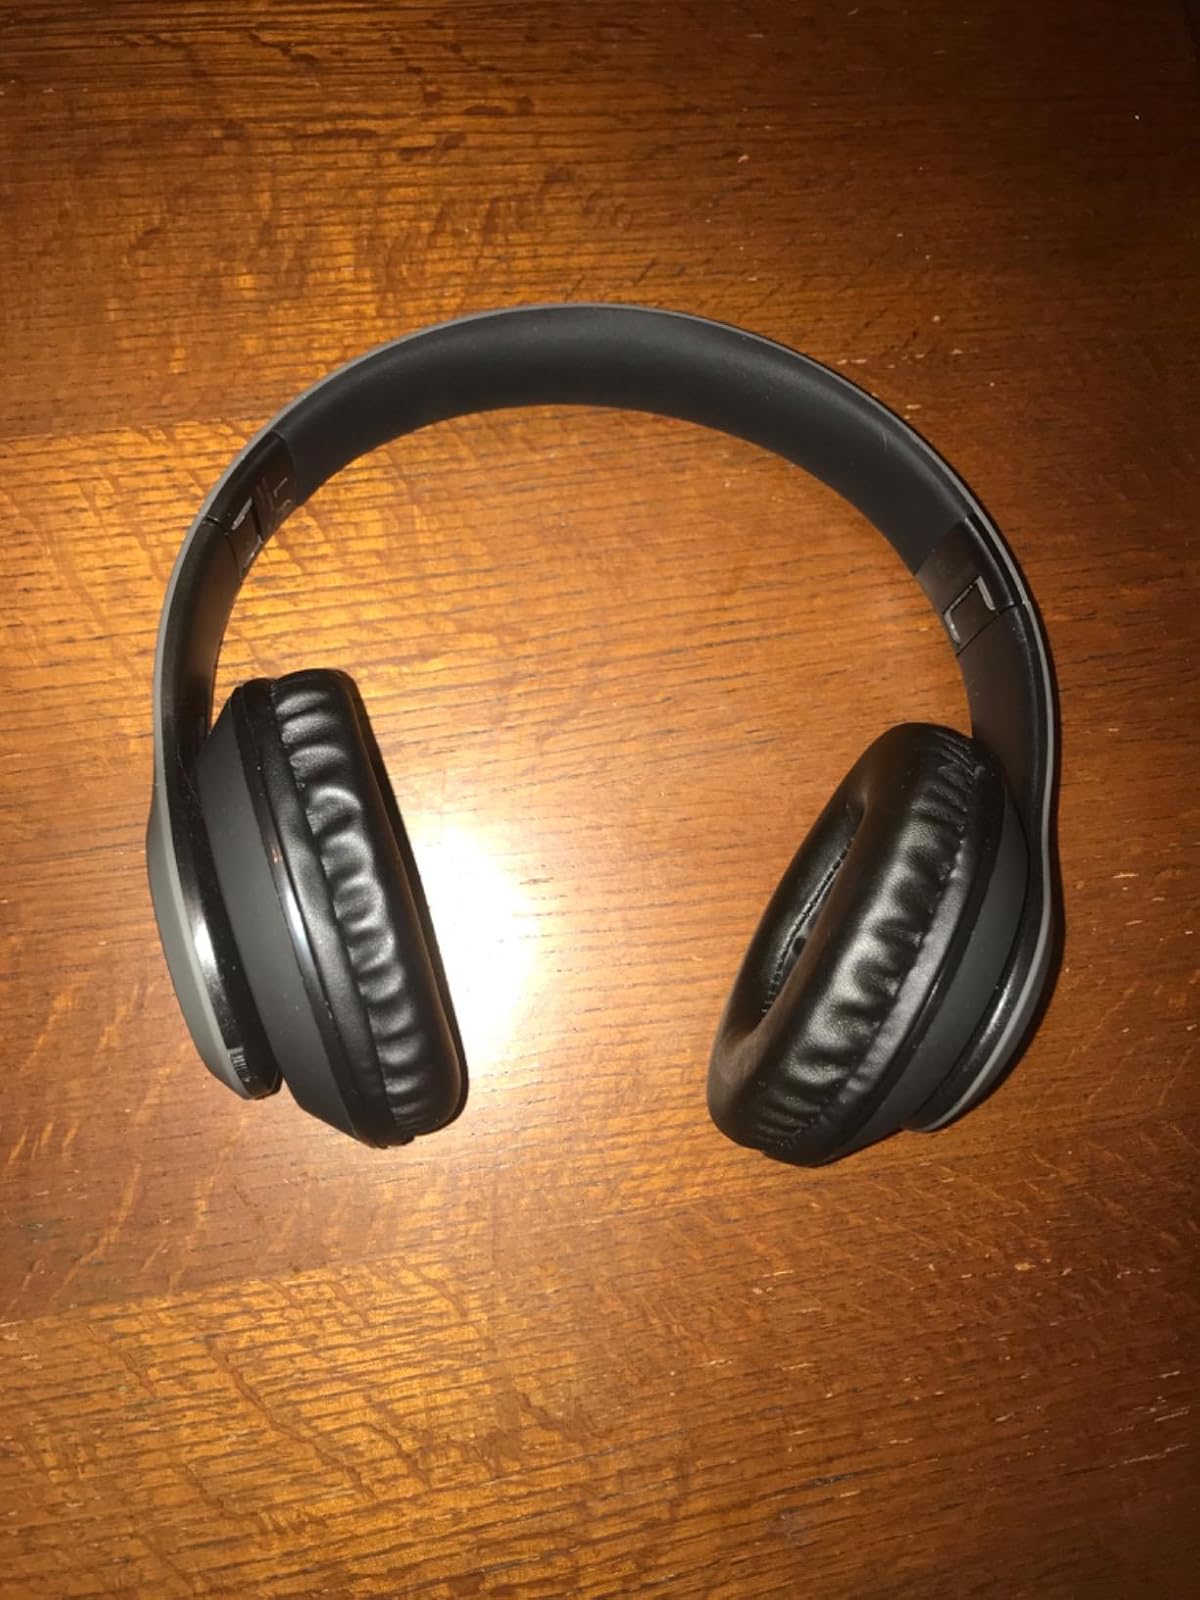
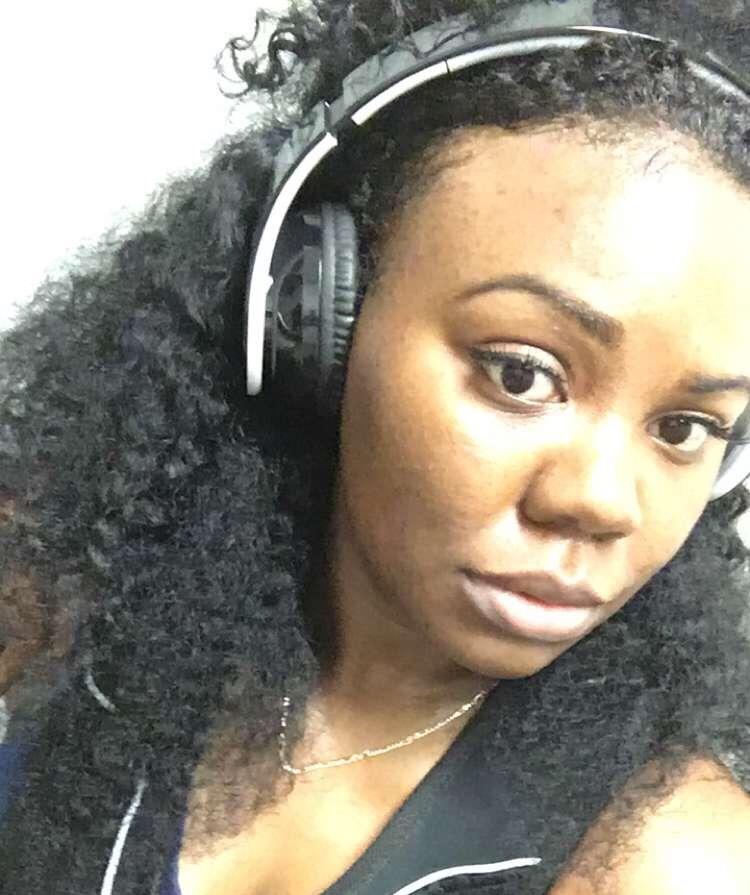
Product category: headphones
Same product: no